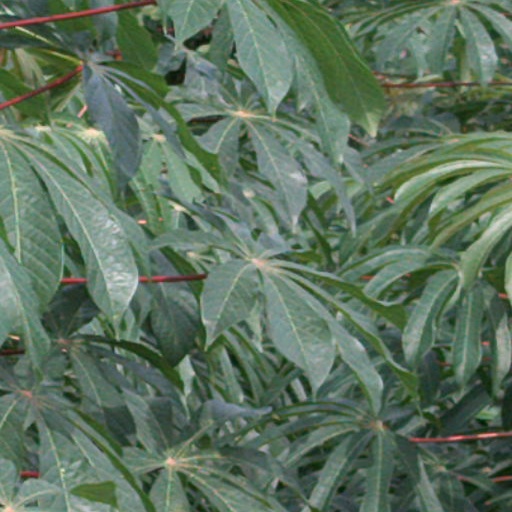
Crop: cassava